The Return: Life After ISIS

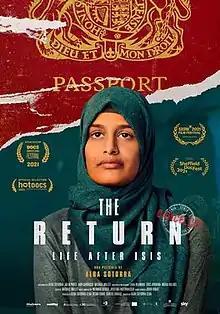
Official poster

The Return: Life After ISIS is a 2021 British-Spanish documentary film directed and co-produced by Alba Sotorra. It follows Shamima Begum and Hoda Muthana as they leave ISIS and attempt to return to their countries.